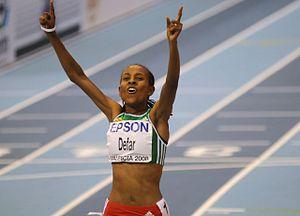
Meseret Defar, en amharique : መሰረት ደፋር, née le 19 novembre 1983 à Addis-Abeba, est une athlète éthiopienne spécialiste de la course de fond. Elle remporte les titres olympiques du 5 000 mètres en 2004 et 2012, et les titres mondiaux en 2007 et 2013.